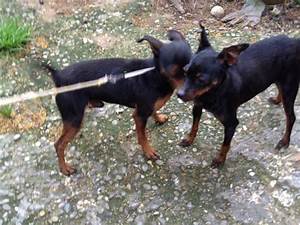
Label: dog